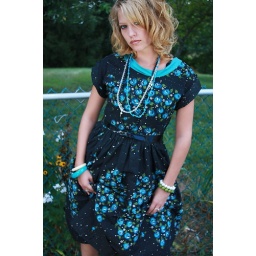
Toshia in the yard wearing a 50's black & teal floral day dress